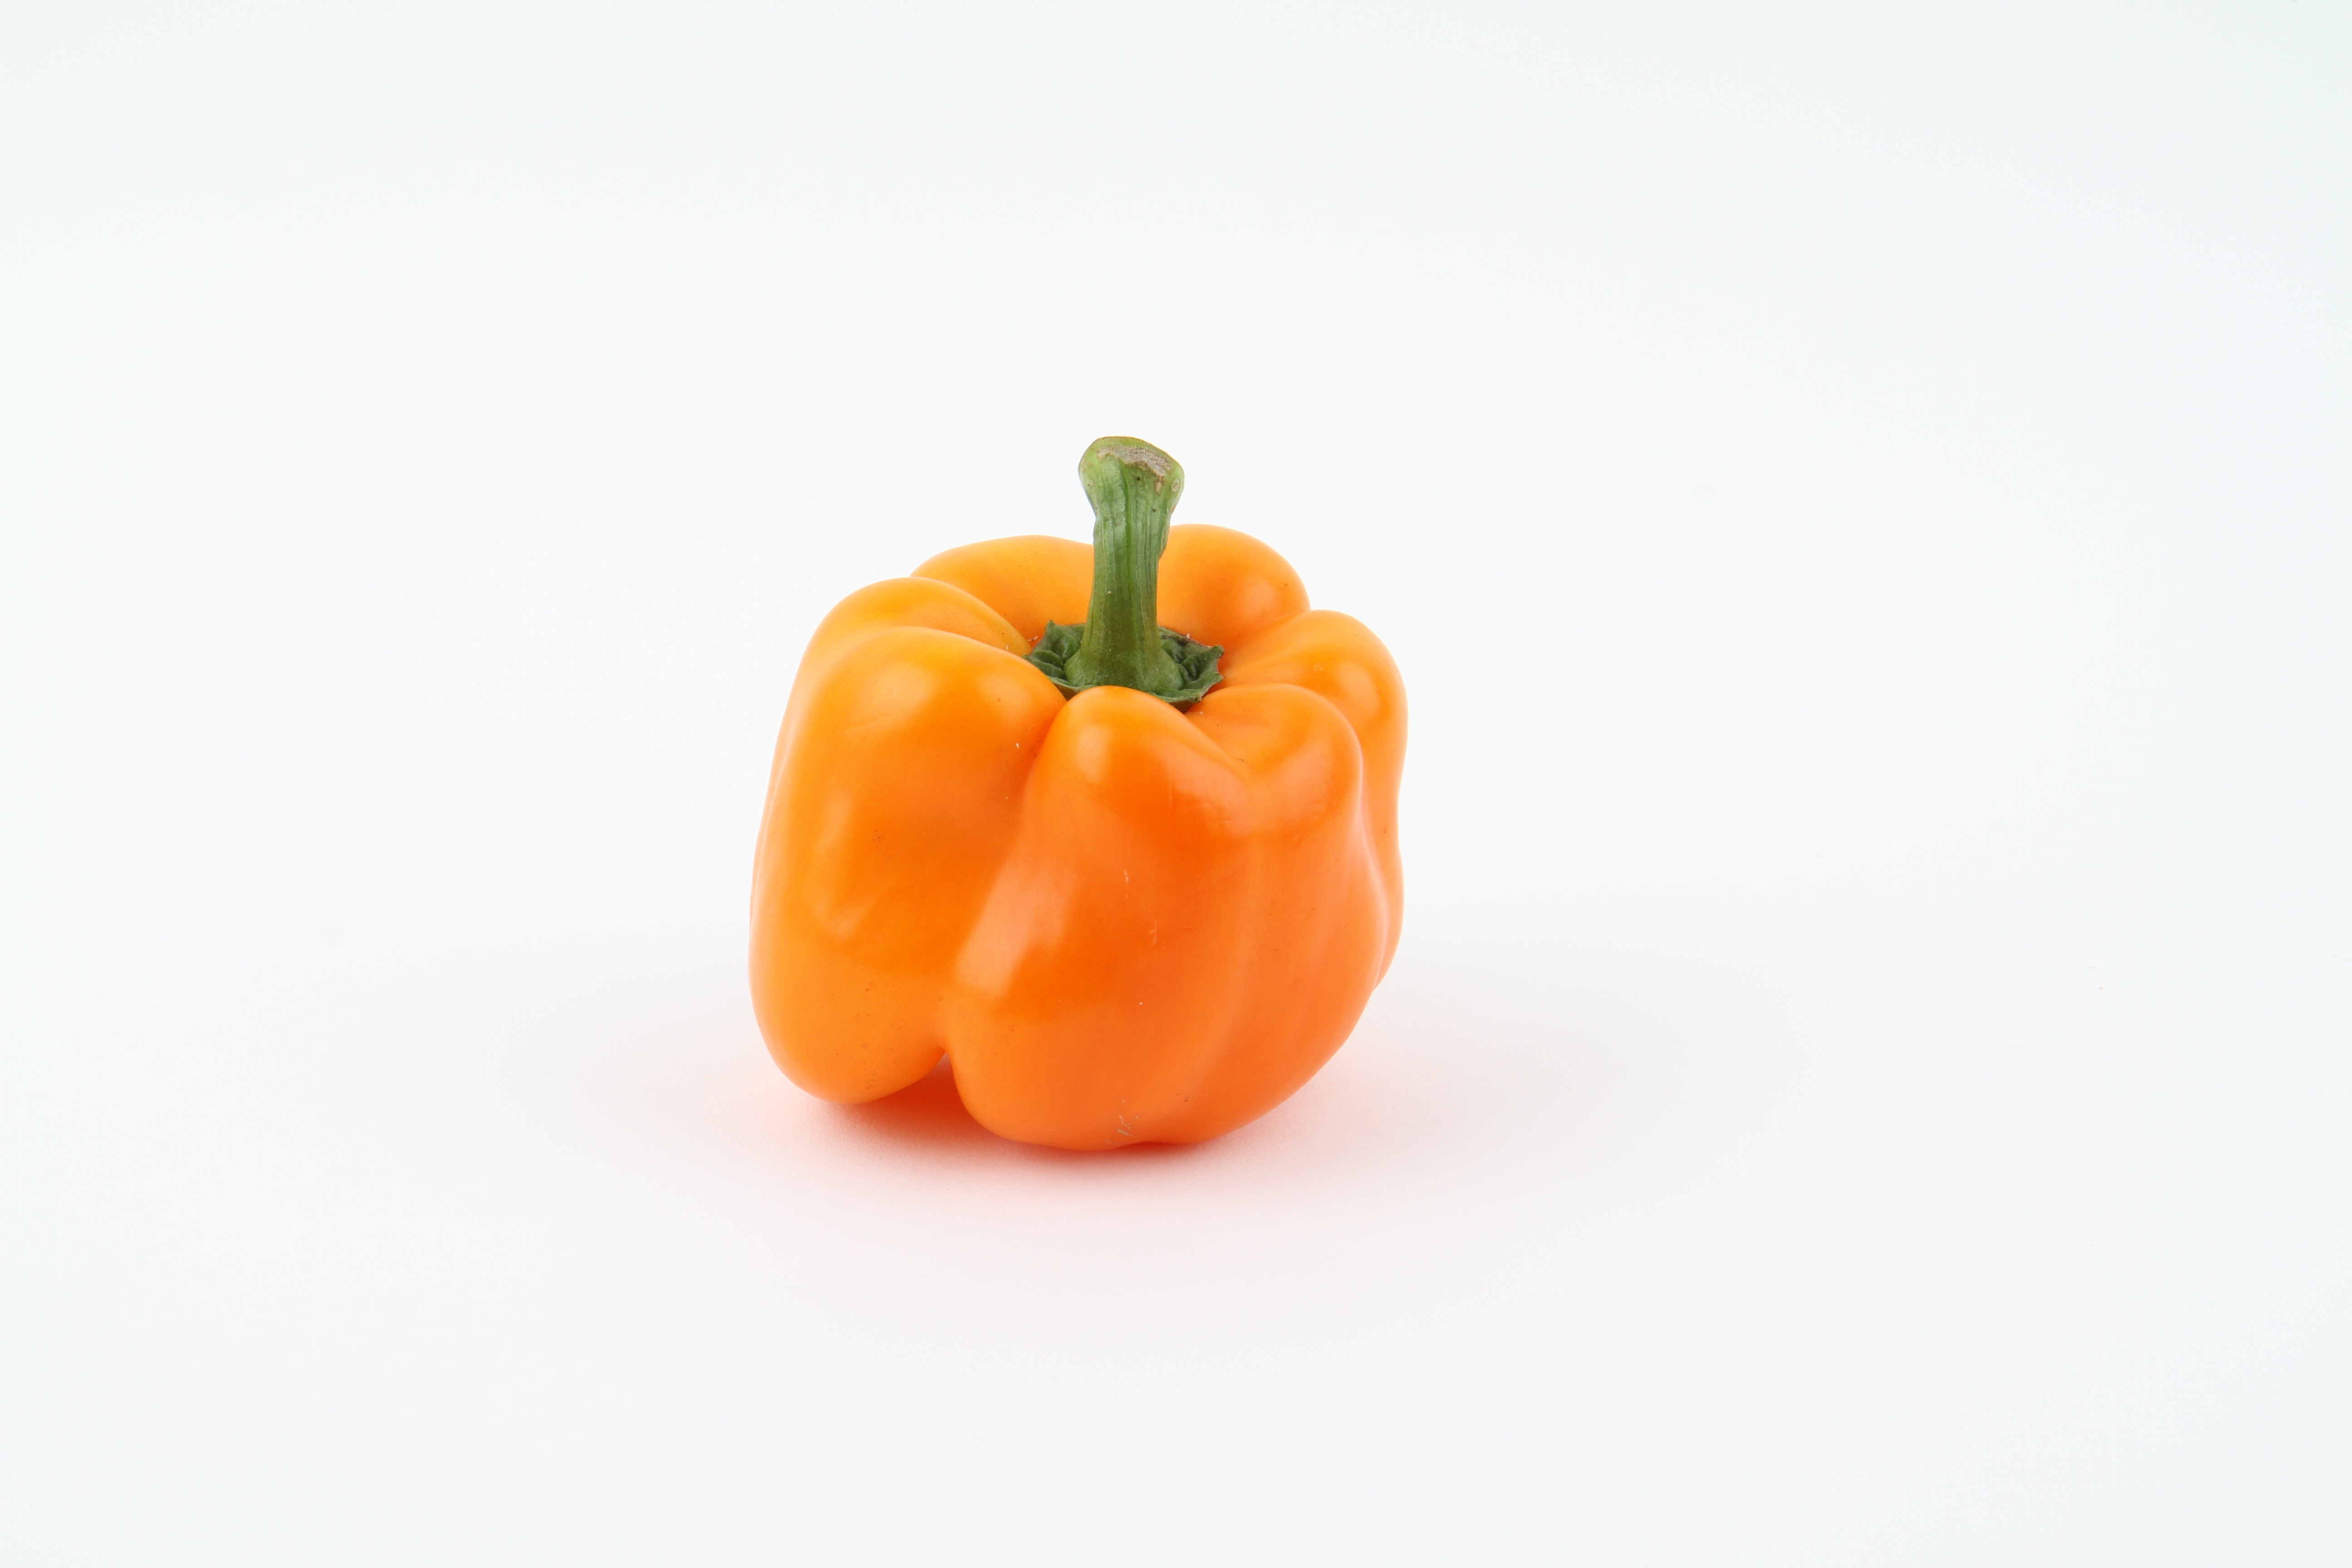
plant, fruit, food, ingredient, produce, vegetable, fresh, agriculture, healthy, product, nutrition, vegetables, peppers, bell pepper, vegetarian, paprika, organic, ingredients, nutritious, flowering plant, chili pepper, land plant, bell peppers and chili peppers, habanero chili